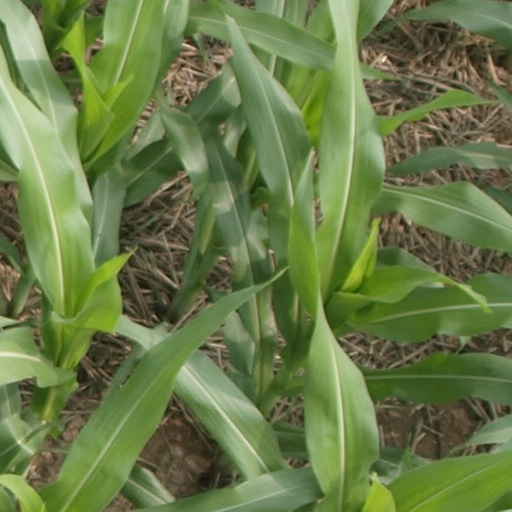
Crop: maize; corn